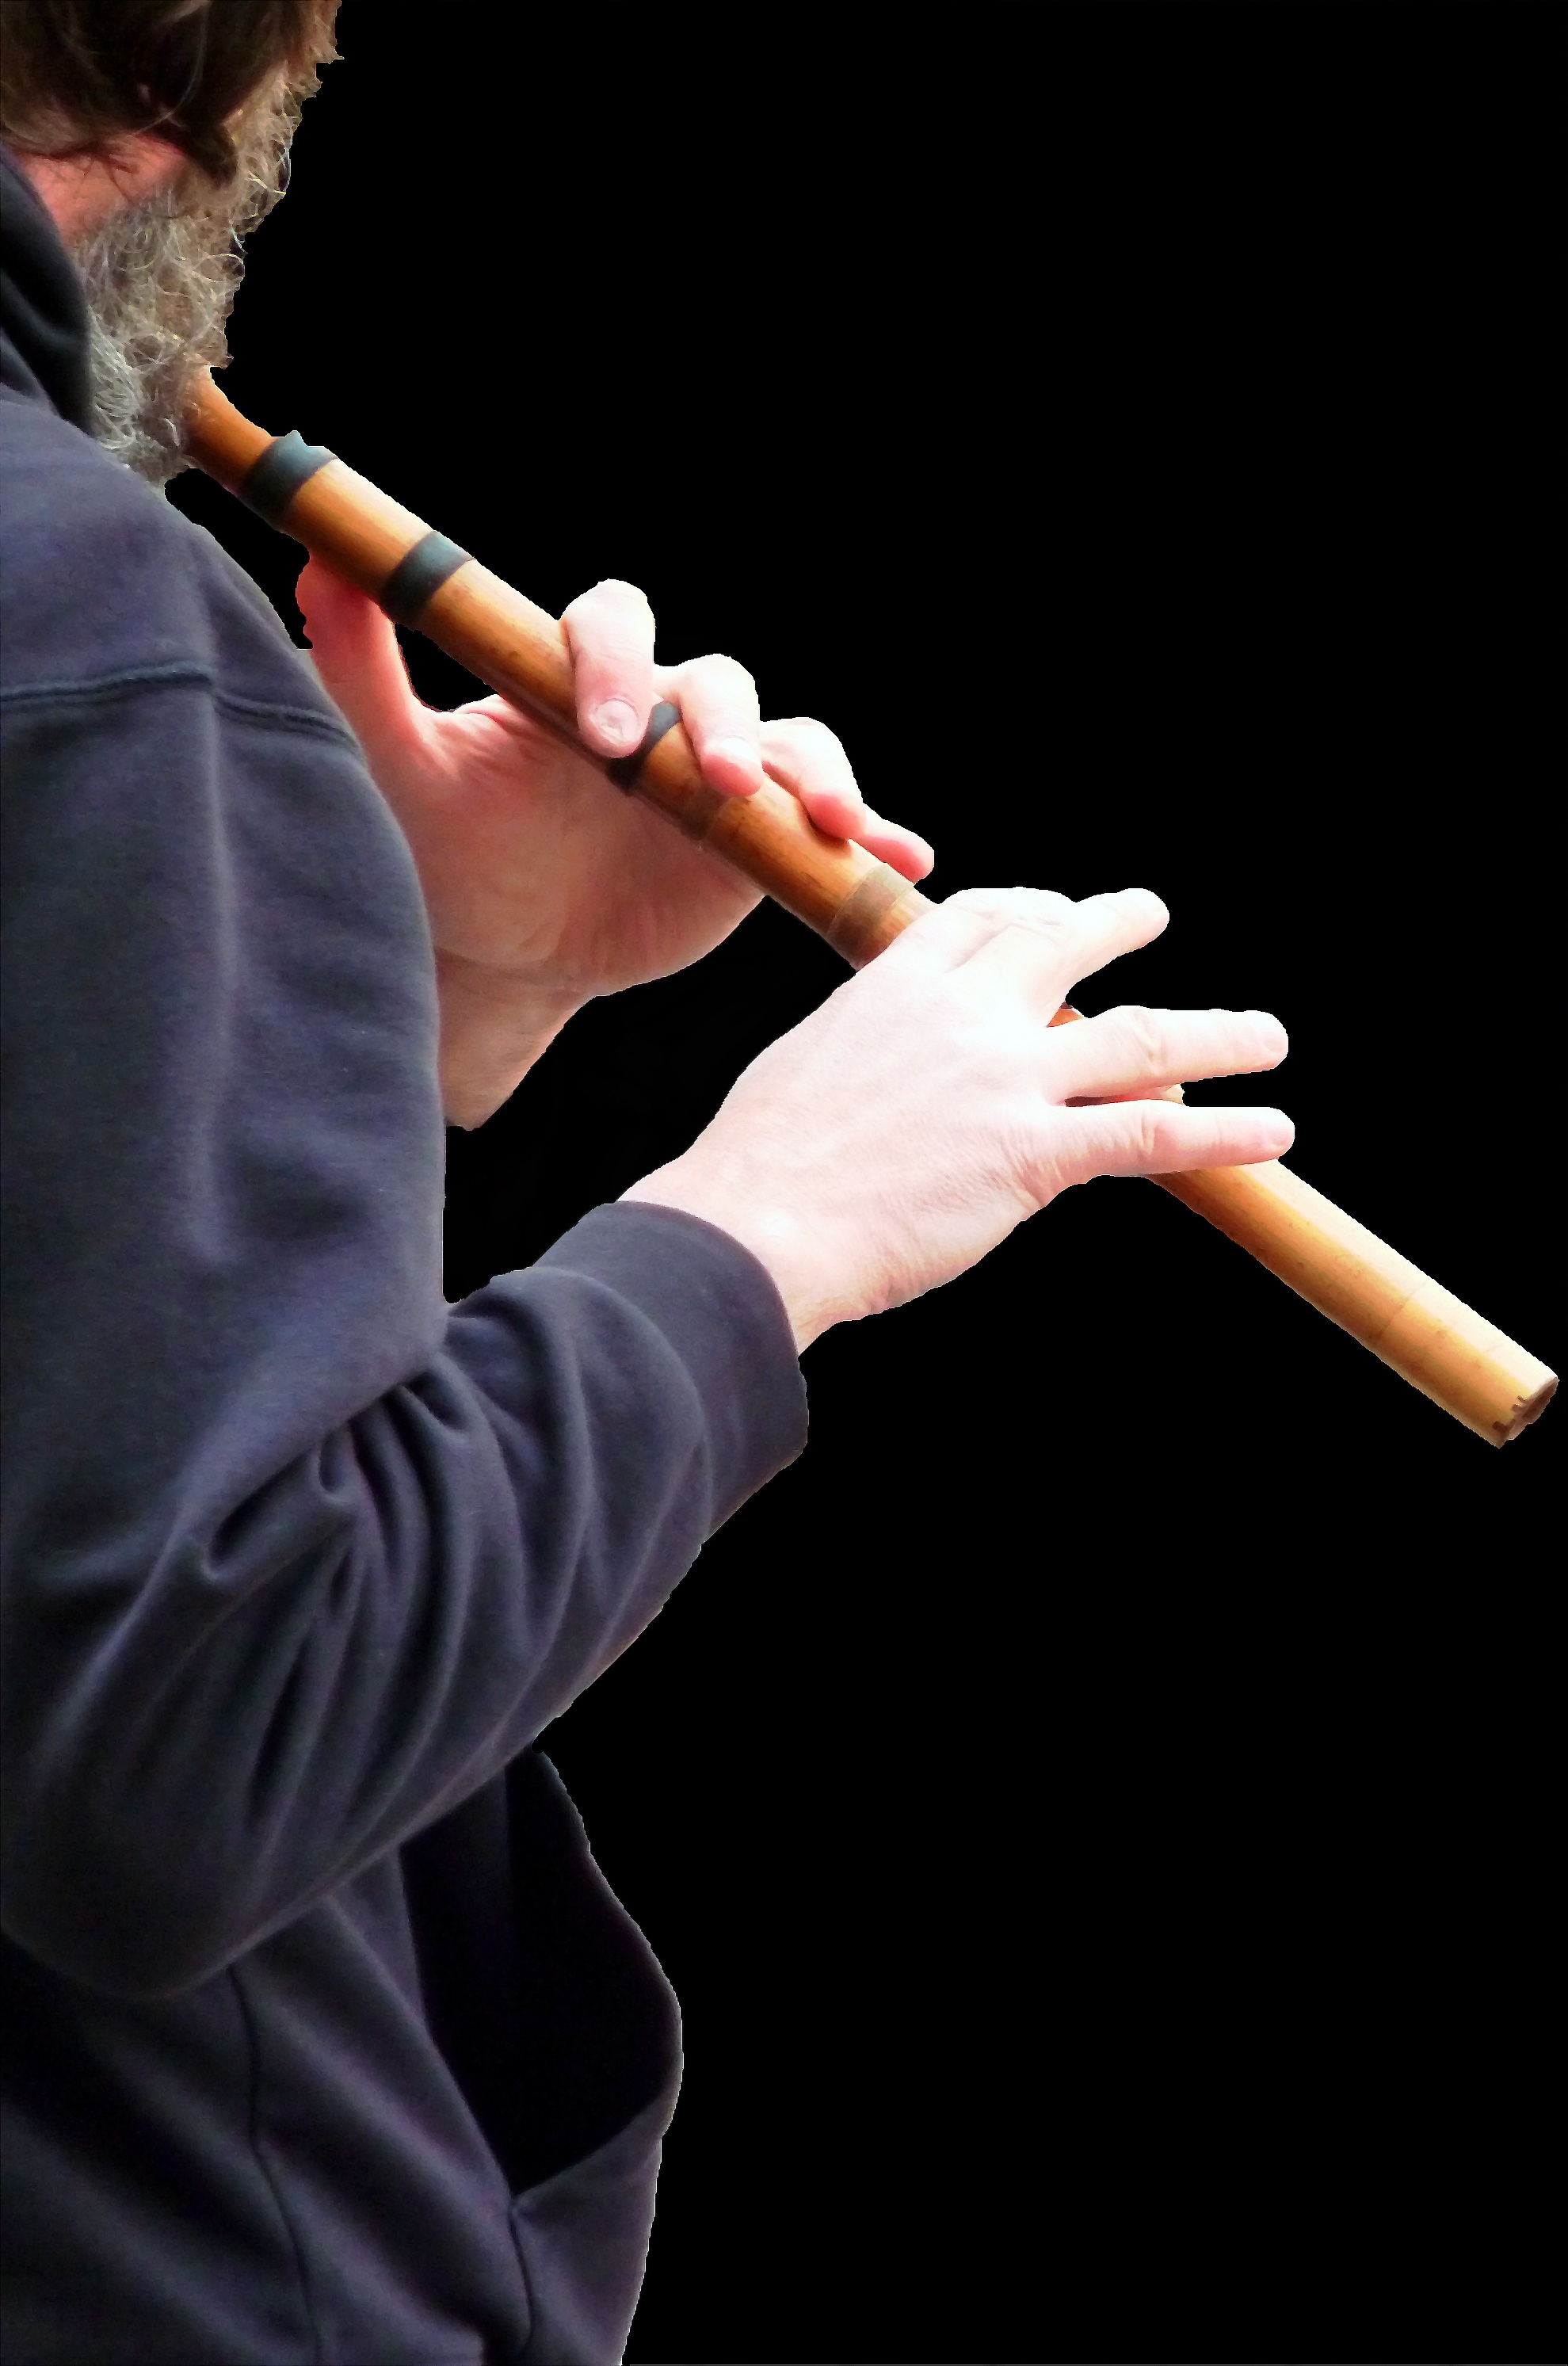
hand, music, guitar, musician, musical instrument, art, singing, guitarist, trumpet, flute, wind instrument, flautist, brass instrument, woodwind instrument, western concert flute, flute game